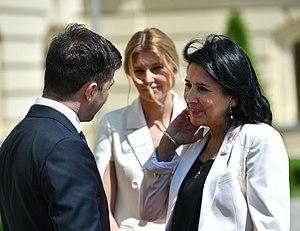
Cet article concerne l'année 2019 en Géorgie.